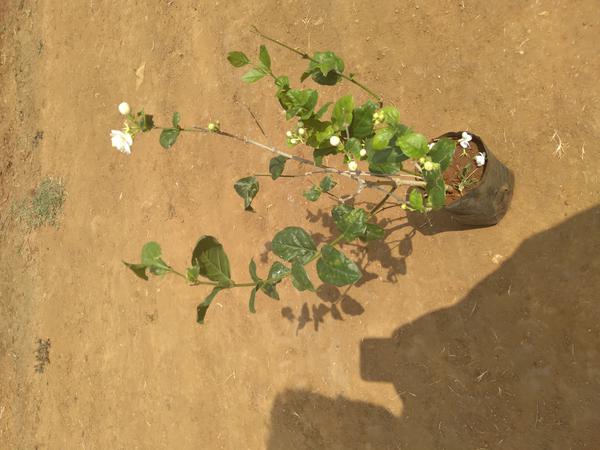
Plant: Jasmine